Demographics of Germany

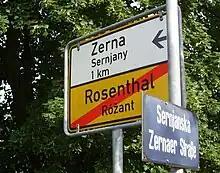
Bilingual German–Sorbian city limit signs

After World War II, 14 million ethnic Germans were expelled from the eastern territories of Germany and homelands outside the former German Empire. The accommodation and integration of these "Heimatvertriebene" in the remaining part of Germany, in which many cities and millions of apartments had been destroyed, was a major effort in the post-war occupation zones and later states of Germany.